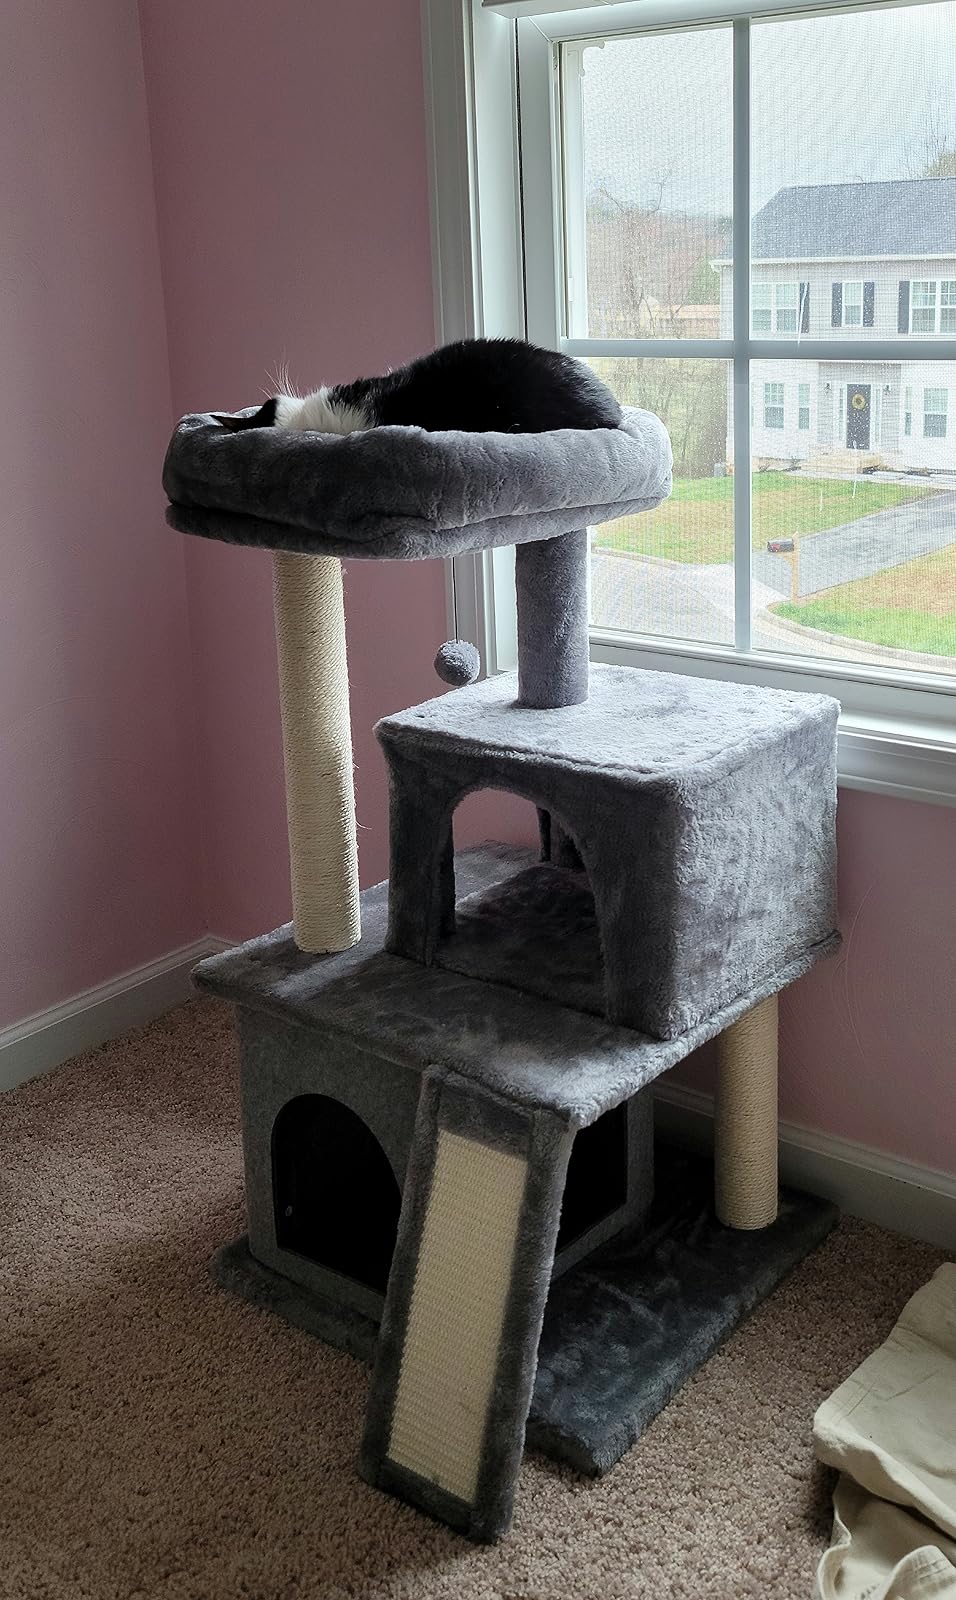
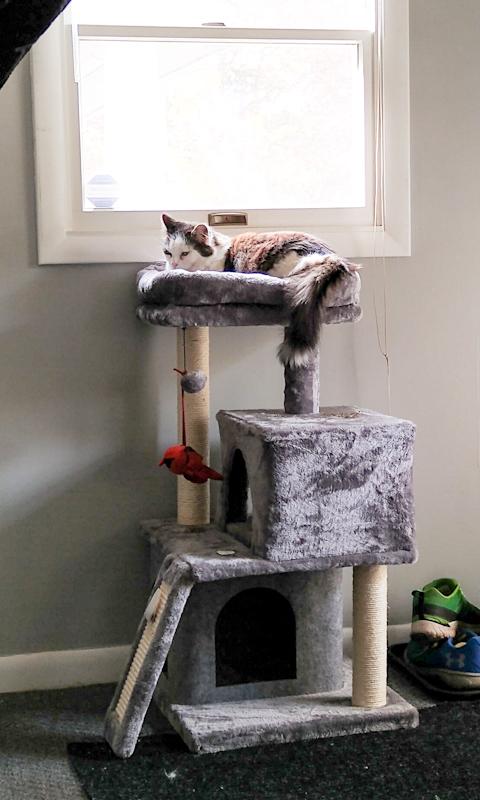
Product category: items_cat tree
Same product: yes